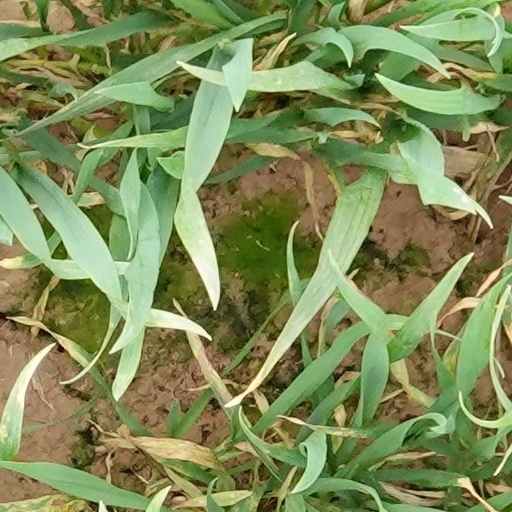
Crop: wheat